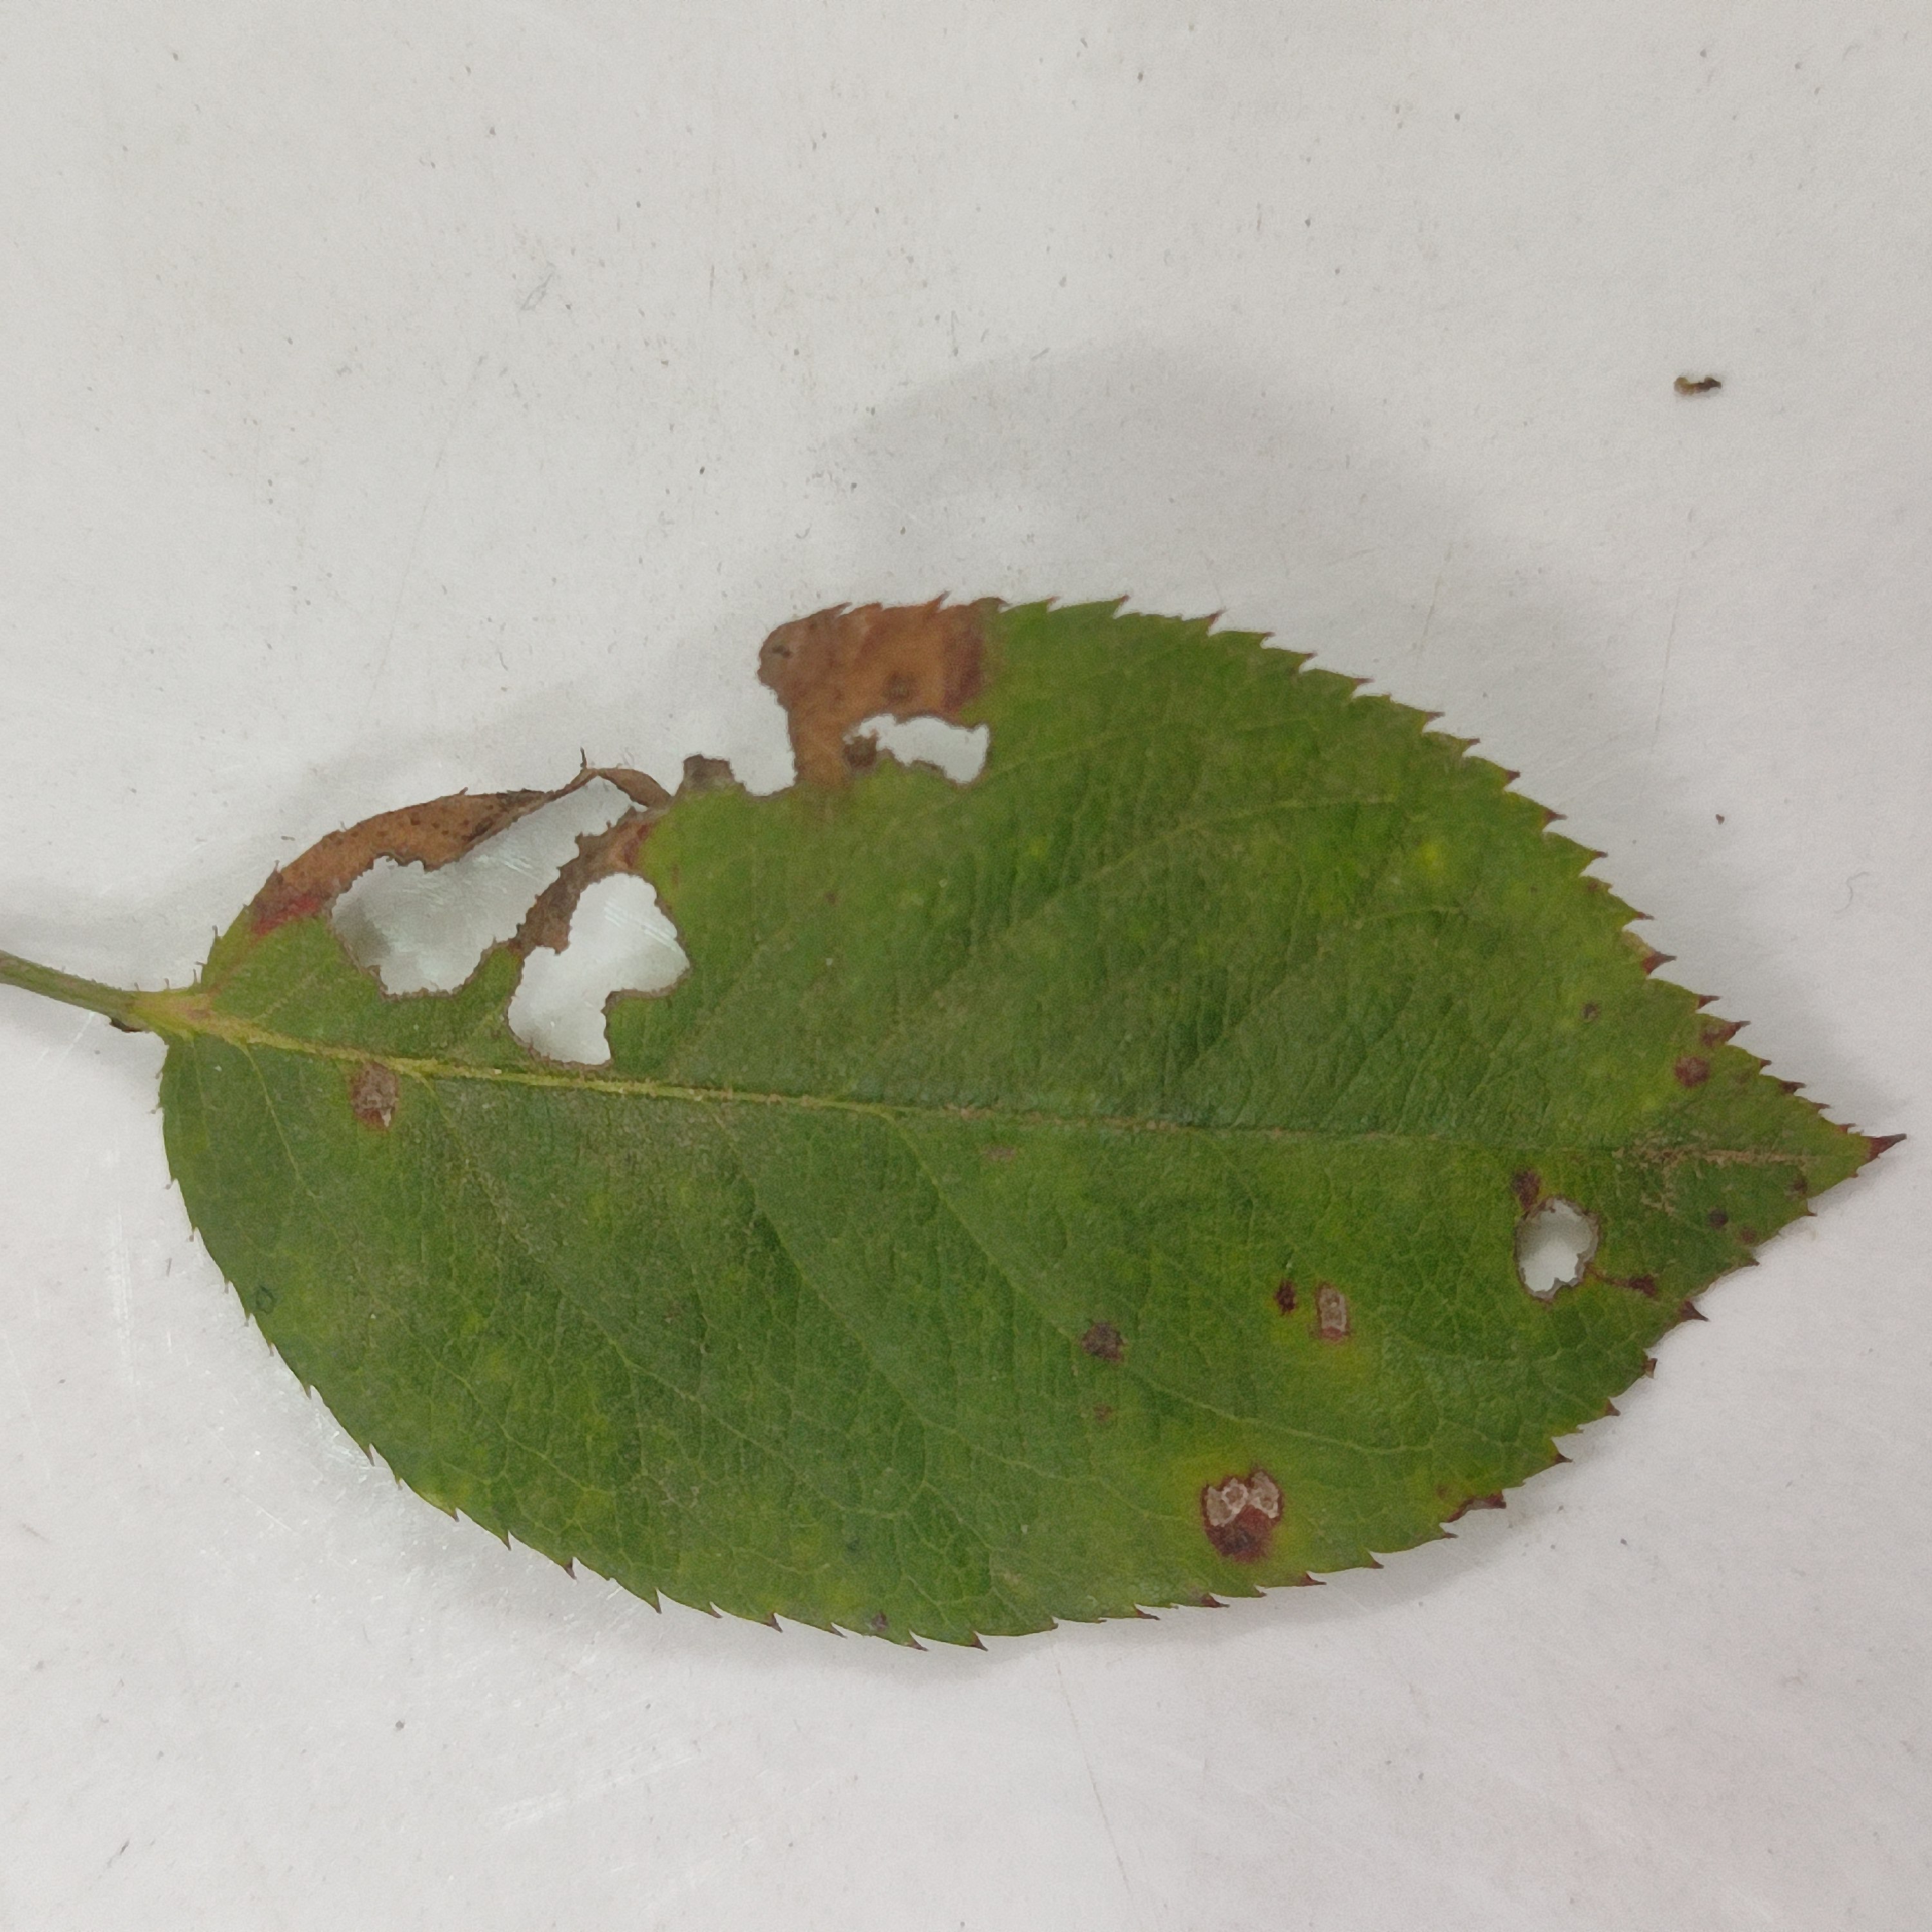
Label: Insect Hole